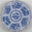
Label: plate